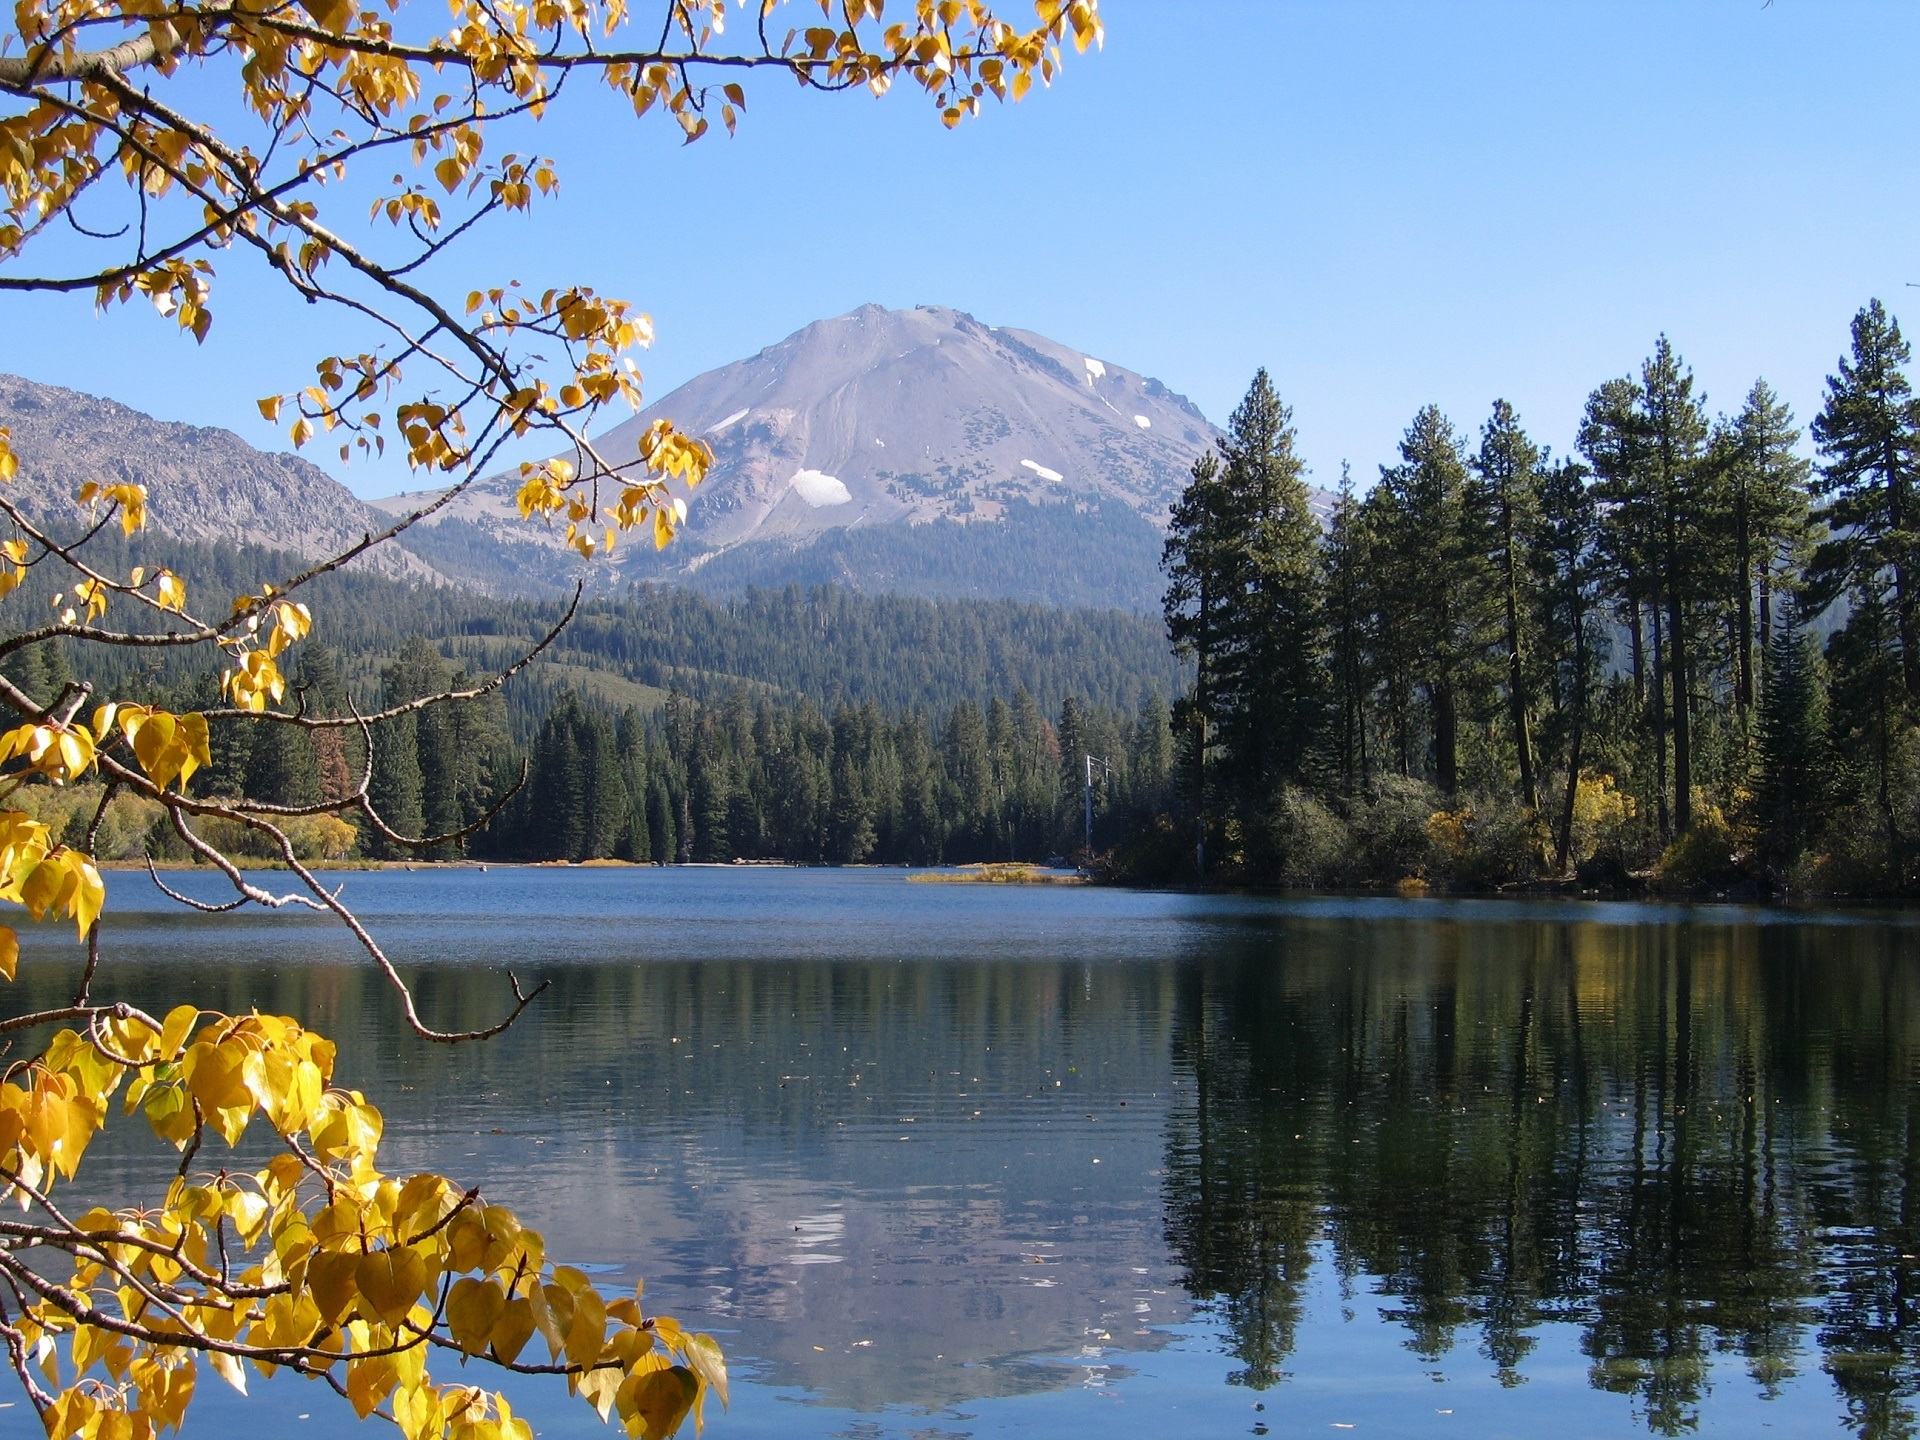
landscape, tree, water, nature, wilderness, mountain, countryside, leaf, fall, flower, lake, mountain range, range, pond, foliage, reflection, tranquil, scenic, autumn, park, usa, colorful, california, season, trees, leaves, outdoors, hills, mountains, lassen volcanic national park, mountainous landforms, manzanita lake